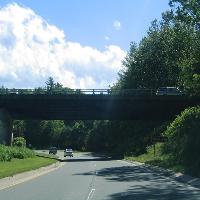
Weather: sun or clear